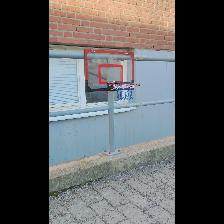
Label: NonHuman